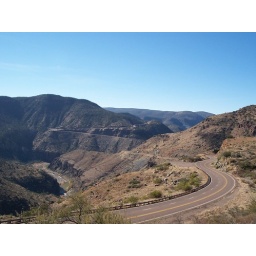
This is U.S. 60 going west-bound through the salt river canyon near in between Globe and Showlow AZ